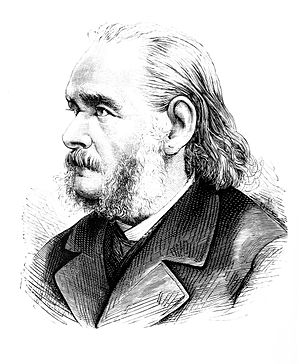
Matthias Jacob Schleiden
Matthias Jacob Schleiden var en tysk botaniker, fætter til Rudolf Schleiden.